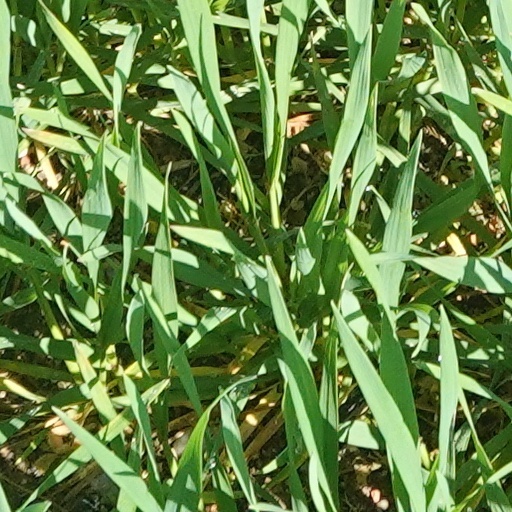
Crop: wheat